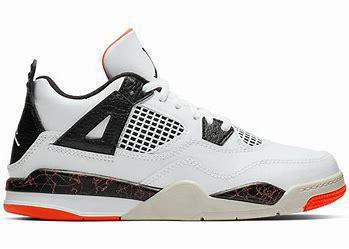
Brand: Jordan
Model: 4 Retro